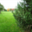
Label: pine_tree